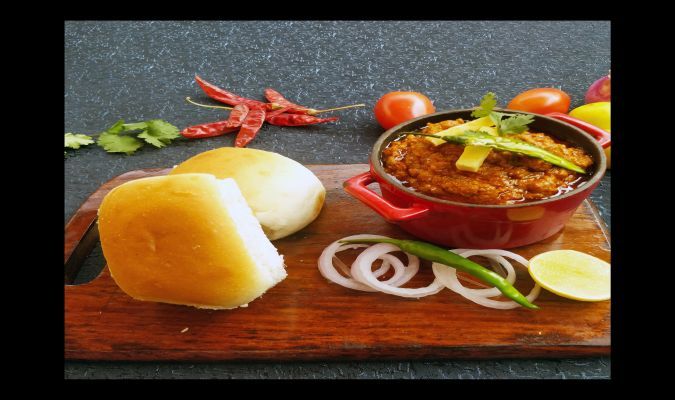
Dish: pav_bhaji